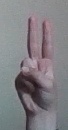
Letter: taa